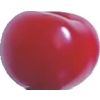
Label: cherry_sour